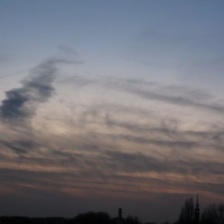
Cloud type: Contrail